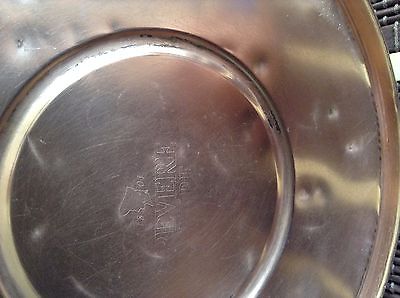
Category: kettle